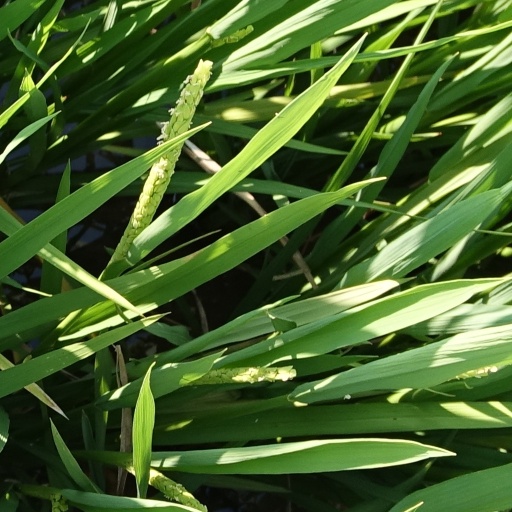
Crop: rice